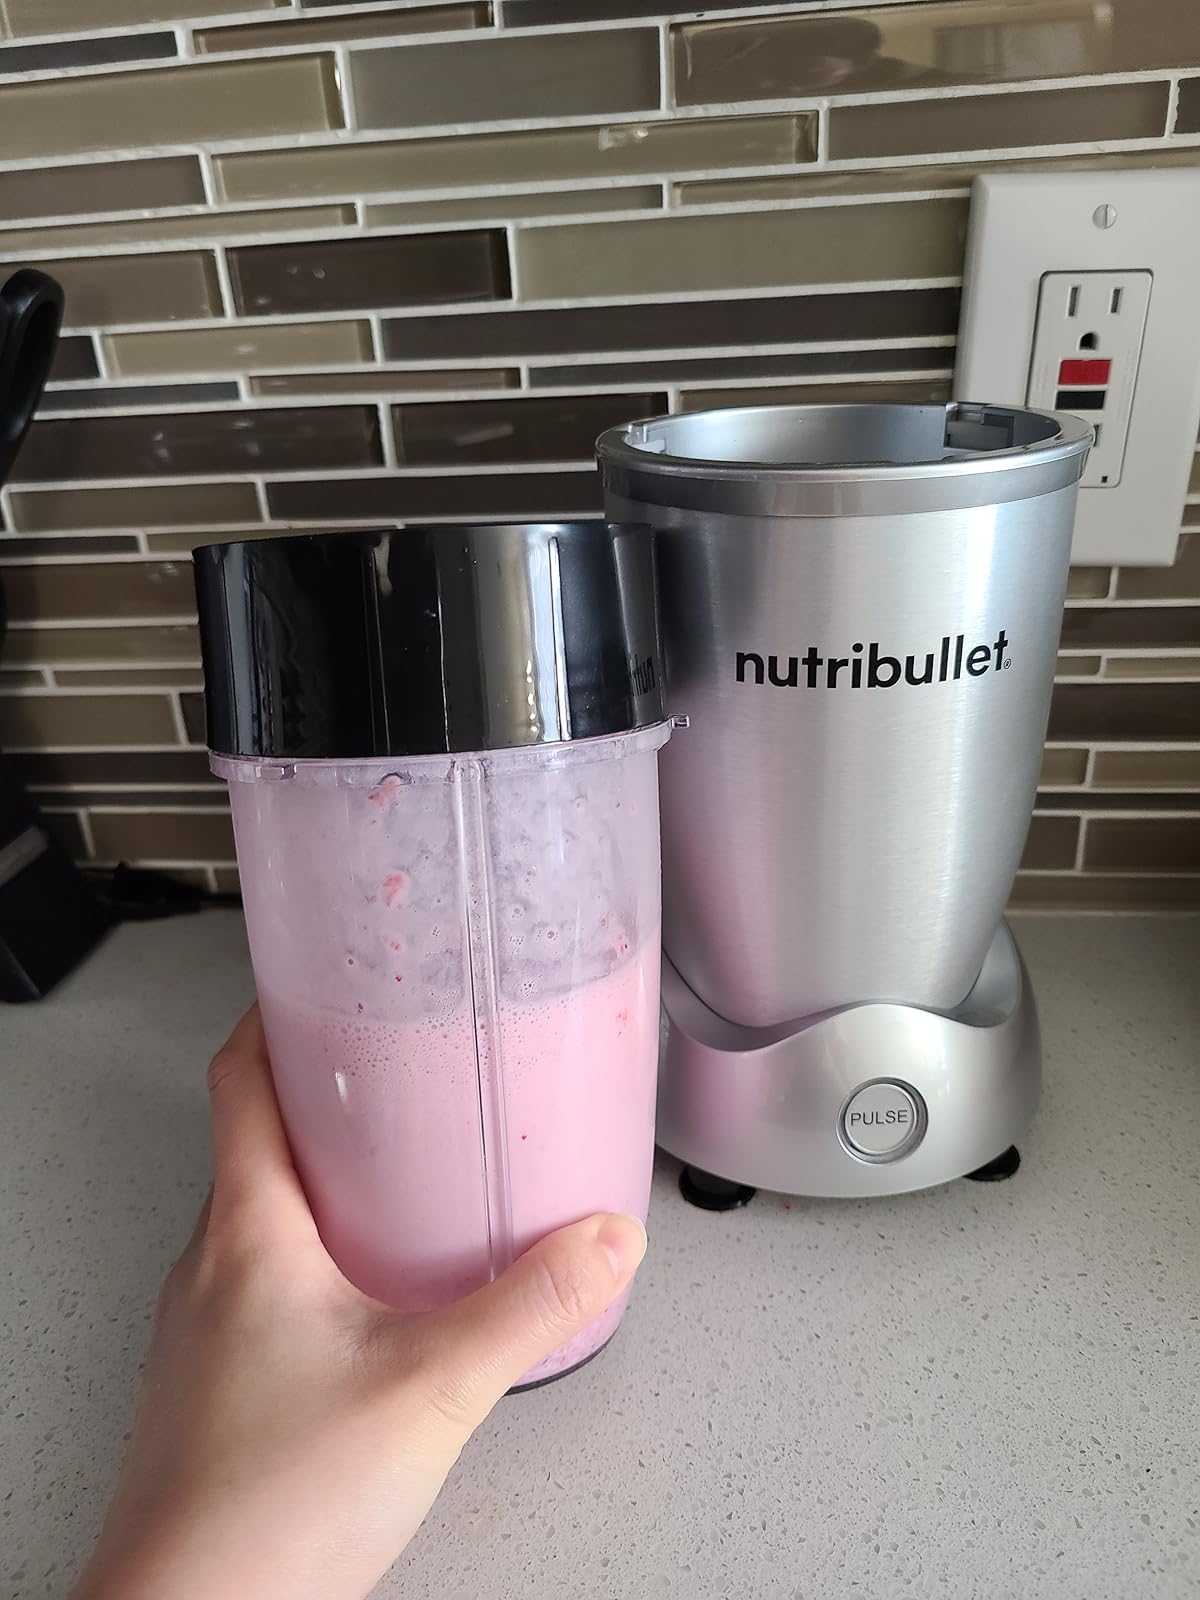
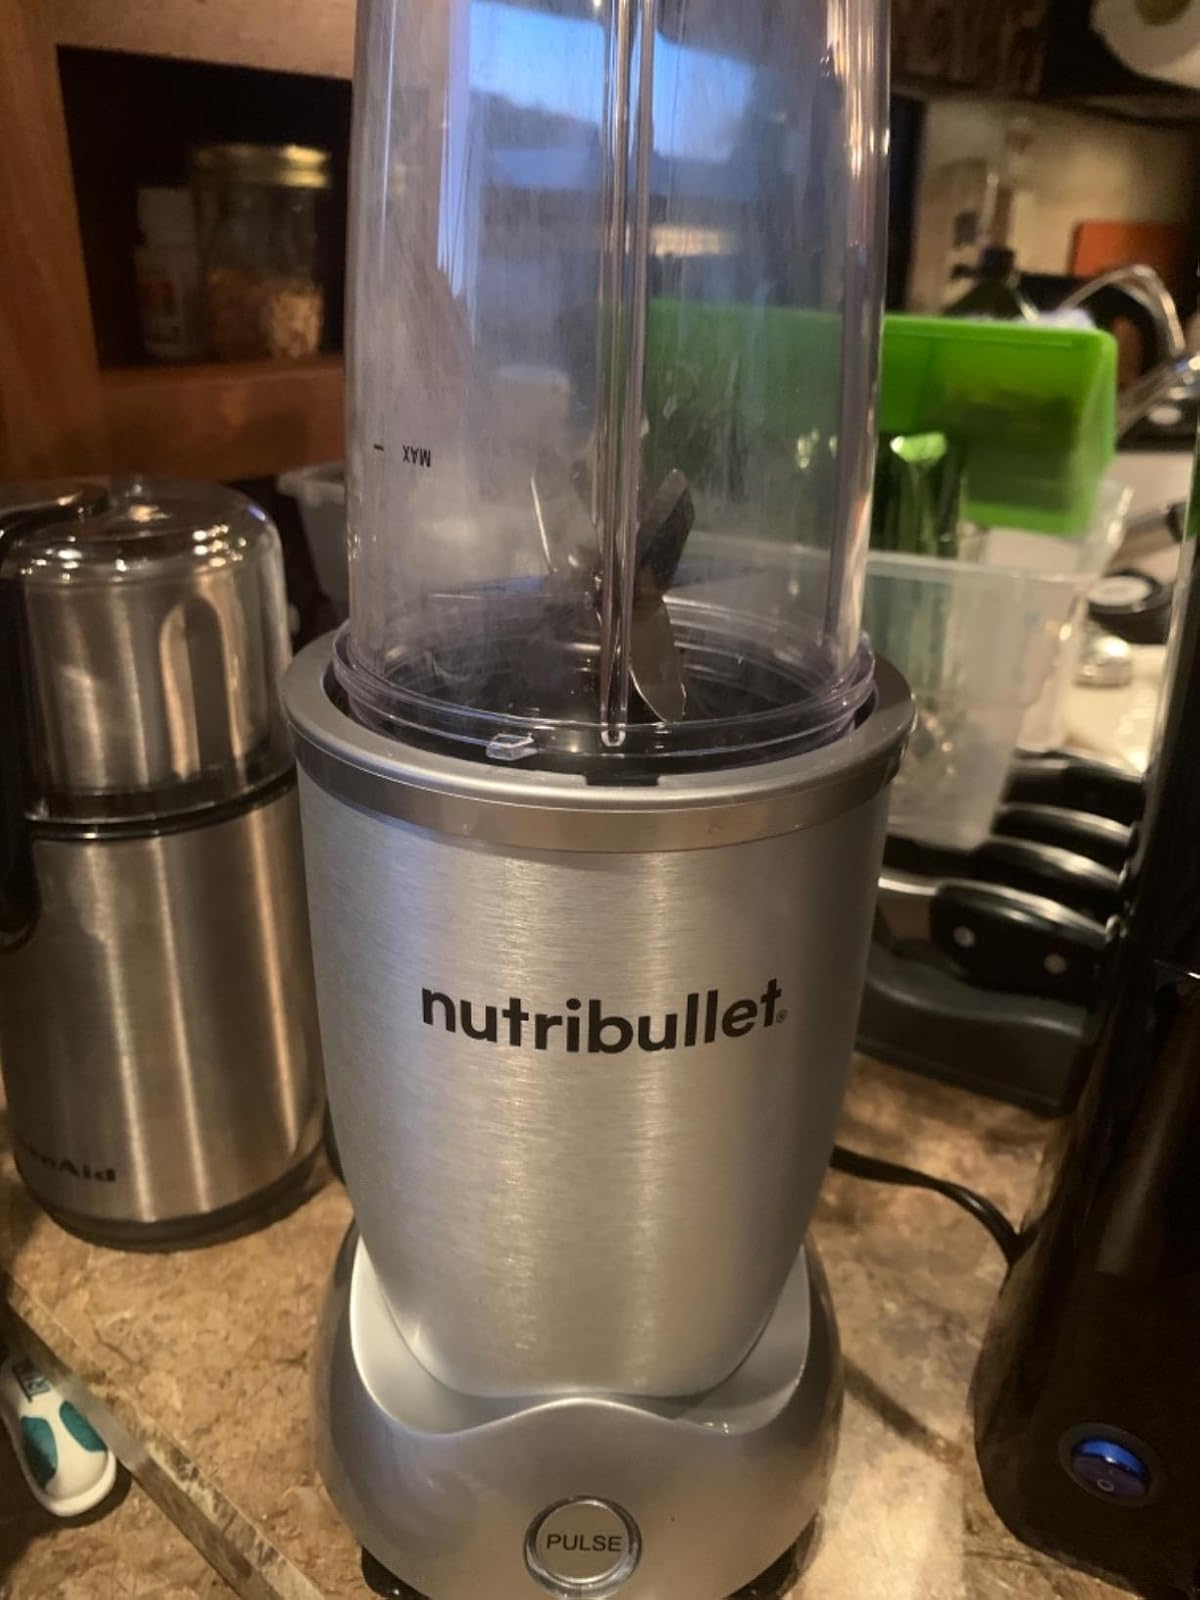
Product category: items_blender
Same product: yes